KRBA1

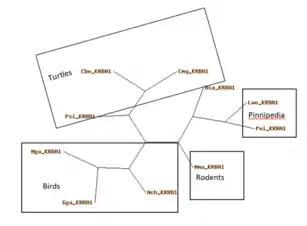

The domain of function on this gene is known as the KRAB (Kruppel-associated box) domain - A box and it spans from amino acid 7 to 47. It is a transcription repression domain within the zinc finger proteins subgroup of the KRAB-ZFPs family. The KRAB domain interacts with and recruits other proteins and corepressors and then represses transcription. The mechanism appears to be the following: the KRBA proteins via their KRAB domain recruit the repressor KAP1 (KRAB-associated protein-1, also known as transcription intermediary factor 1 beta, KRAB-A interacting protein). The KAP1/ KRAB complex then recruits the heterochromatin protein 1 (HP1), and other chromatin modulating proteins, leading to transcriptional repression through heterochromatin formation.